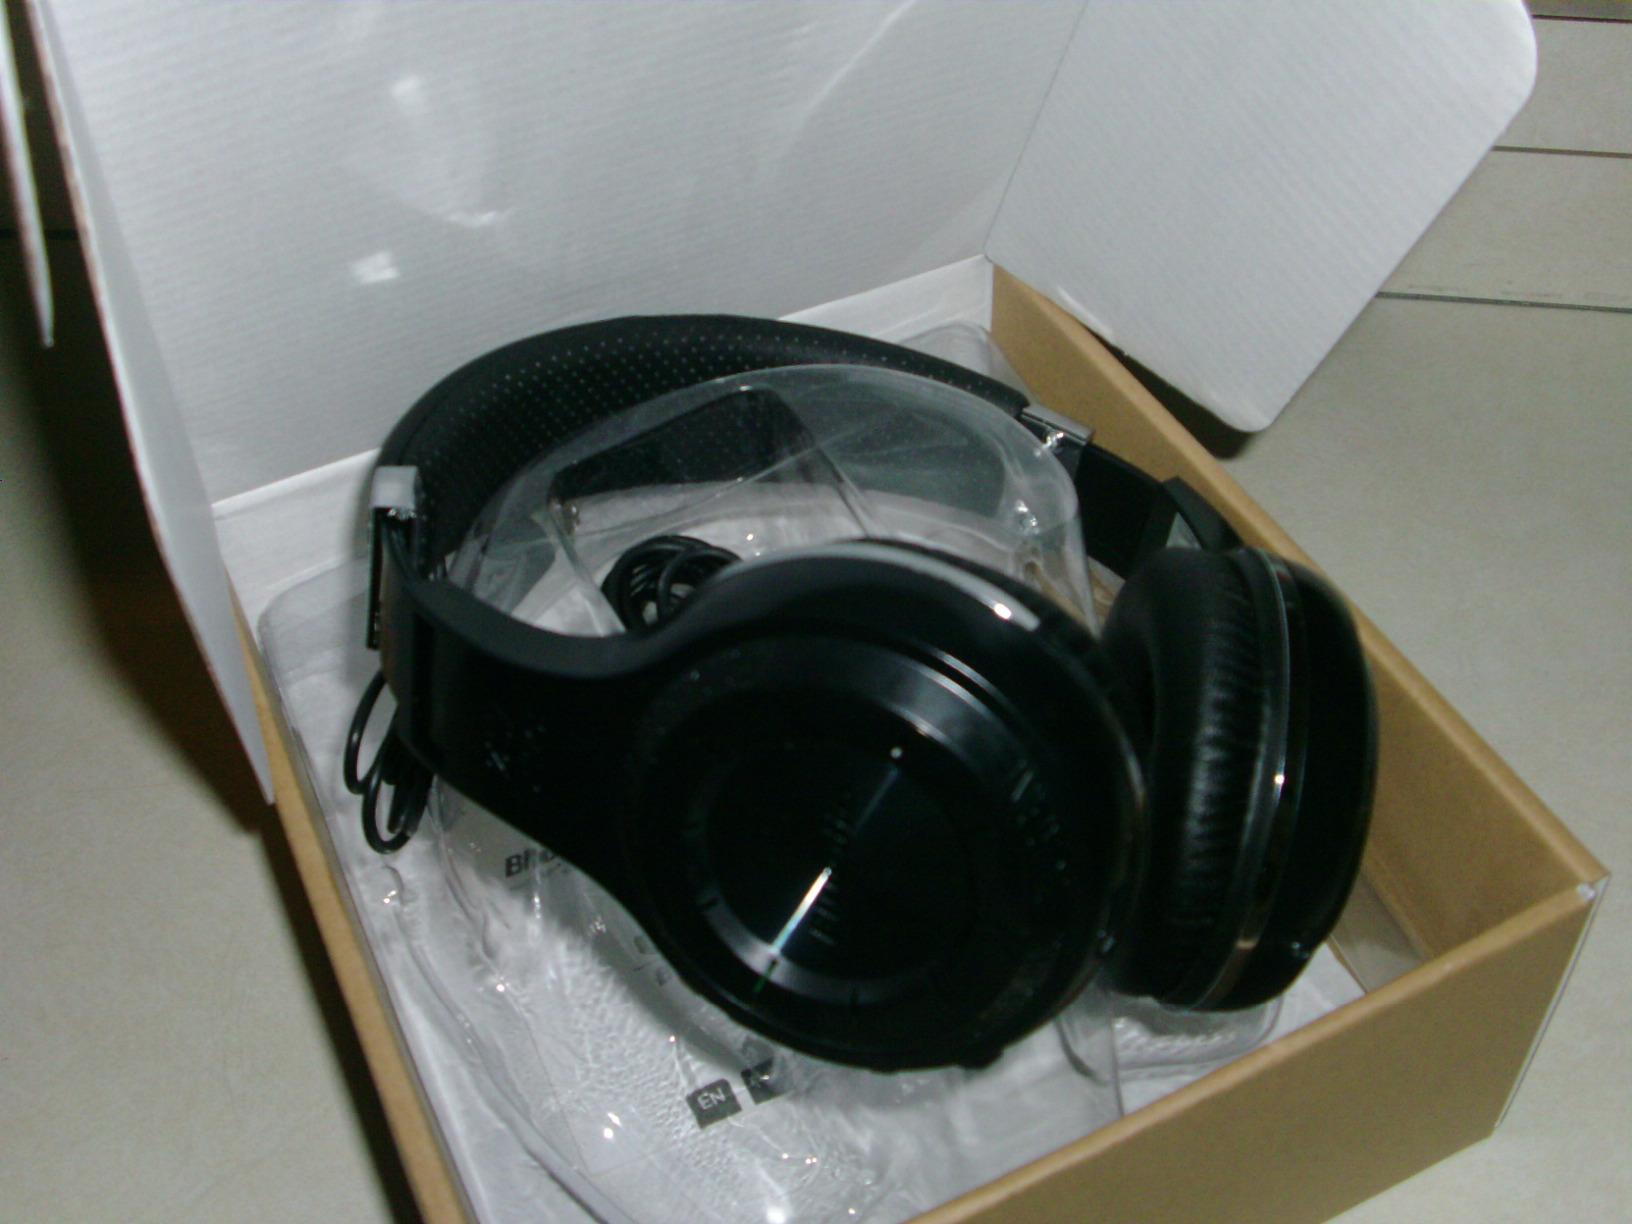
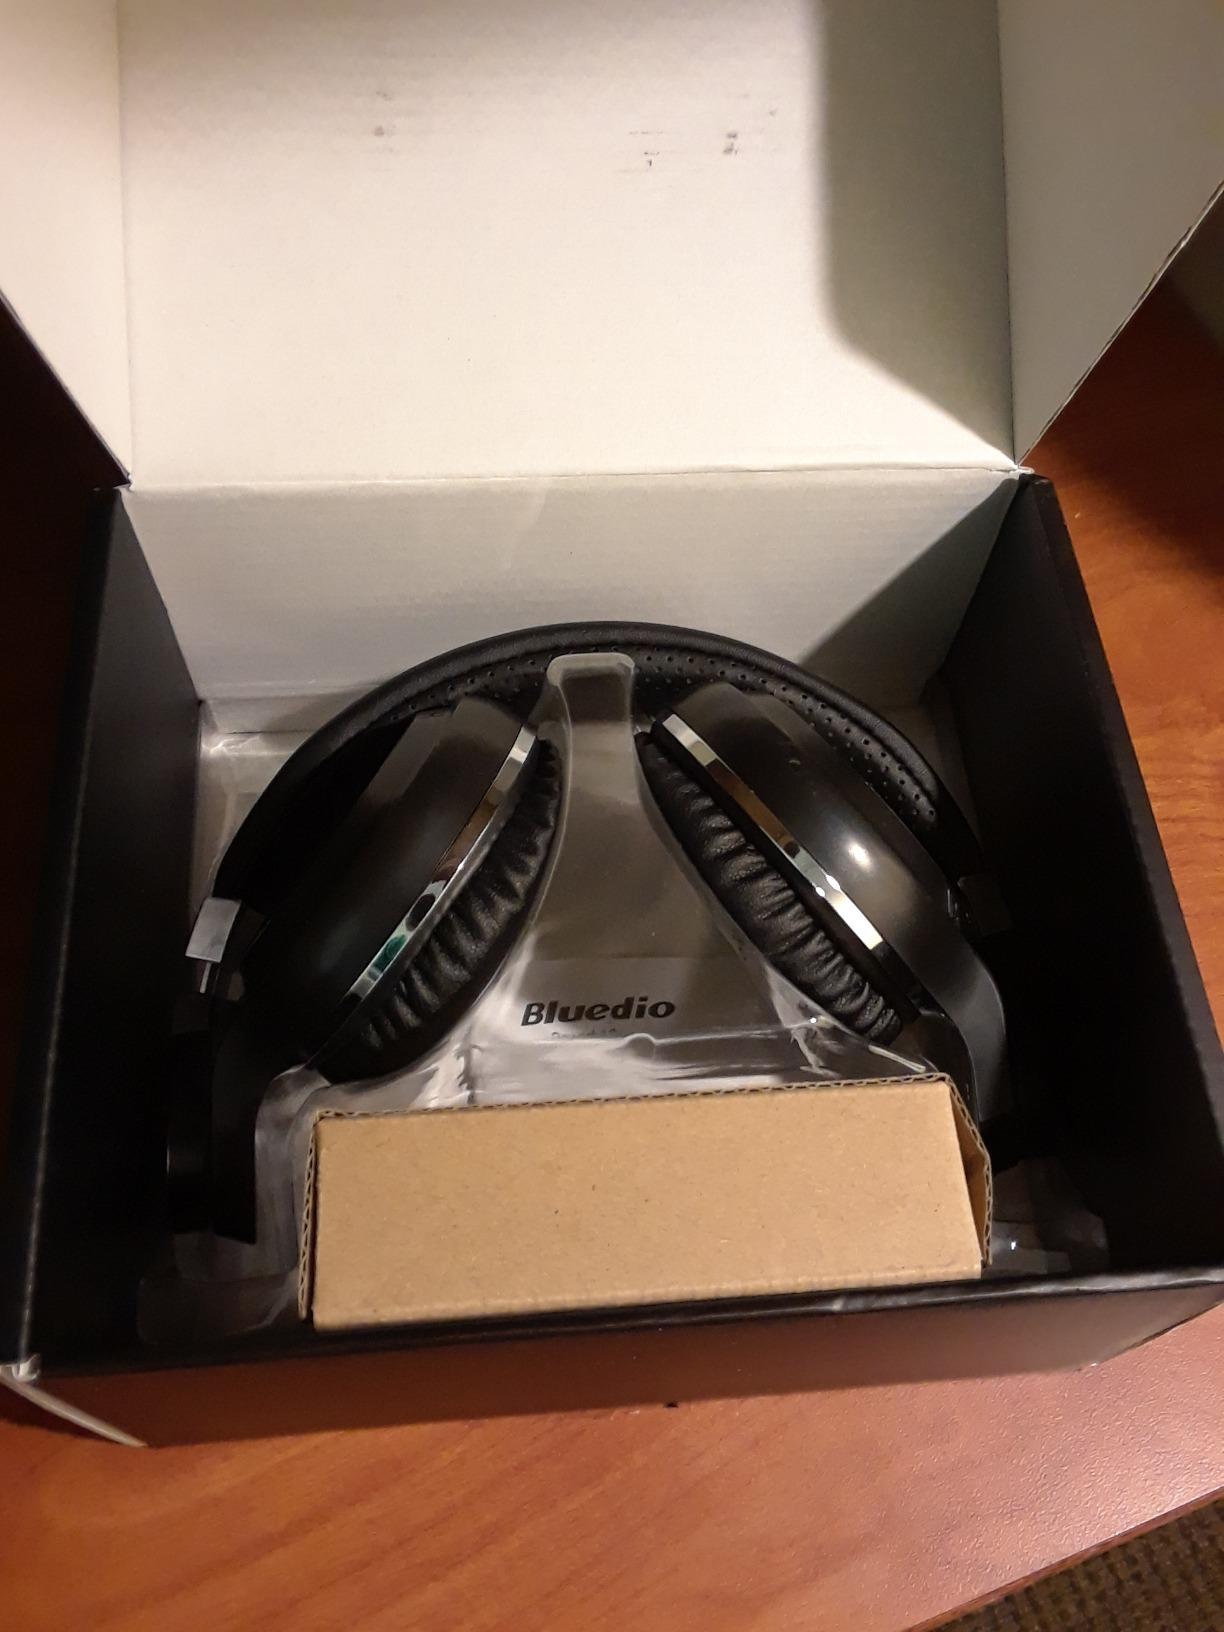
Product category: headphones
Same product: no